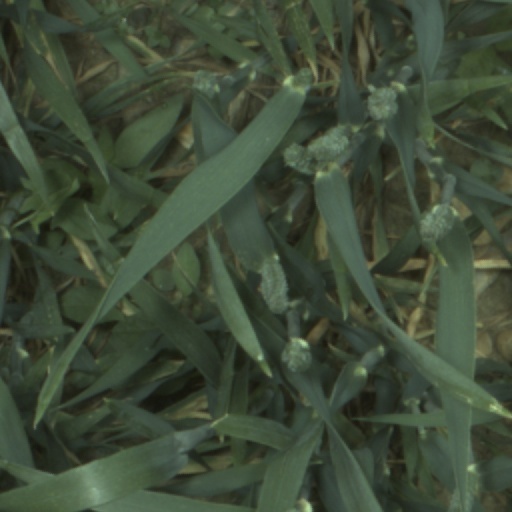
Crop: wheat